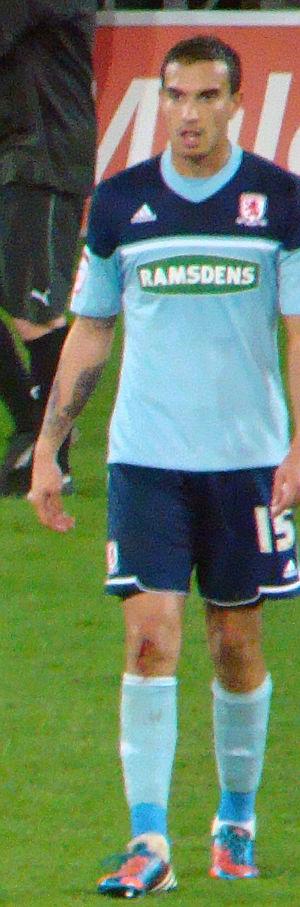
Seb Hines est un footballeur anglais né le 29 mai 1988 à Wetherby. Il évolue au poste de défenseur central.